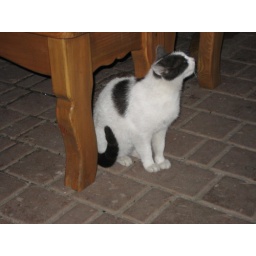
cute kitty in our favorite restaurant in Zakopane